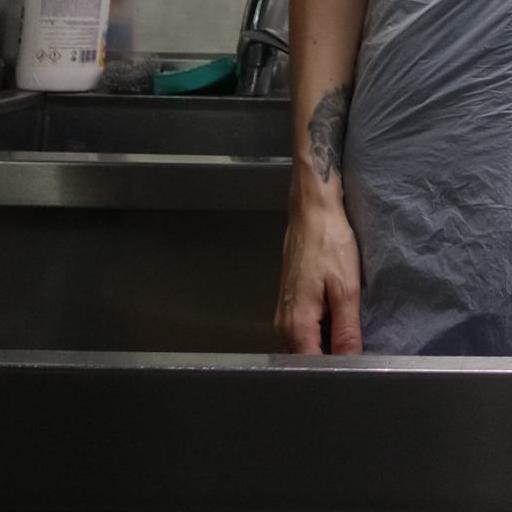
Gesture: no_gesture